Architectural development of the eastern end of cathedrals in England and France

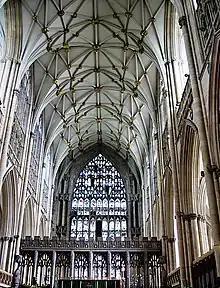
York Minster showing the typically English square east end

Gloucester Cathedral (1089) also had three chapels, two of which, on the north and south sides of the aisle, still remain; the same is found in Canterbury Cathedral (1096–1107) and Norwich Cathedral (1089–1119), the stern chapel in all three cases having been taken down to make way for the Lady-chapel in Gloucester and Norwich, and the Trinity chapel in Canterbury.